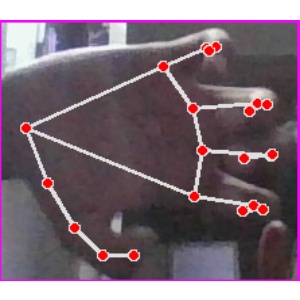
अक्षर: त